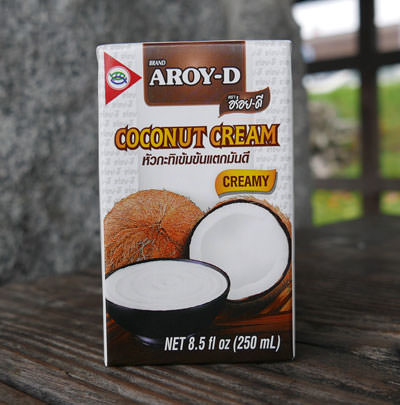
Waste category: cardboard